Hebrew Orphan Asylum (Baltimore, Maryland)

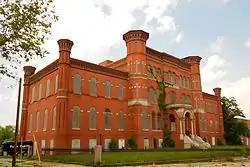

The Hebrew Orphan Asylum is a historic institutional orphanage and former hospital building located in the Mosher neighborhood of Baltimore, Maryland, United States. It has also been known as West Baltimore General Hospital, Lutheran Hospital of Maryland and is currently being redeveloped by Coppin Heights Community Development Corporation to be a Center for Healthcare & Healthy Living.